Hunnestad Monument

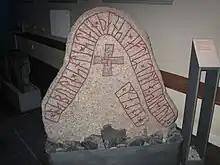
DR 283

The oldest of the two runestones depicts a large man dressed in a long coat and a pointed helmet. The man, who carries an axe on his right shoulder, is possibly a member of the Varangian Guard.